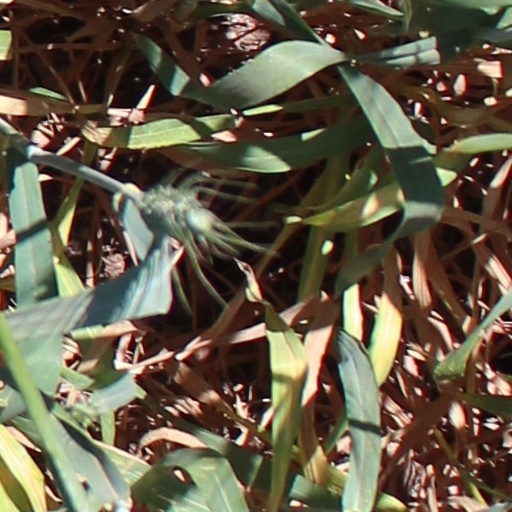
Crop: wheat